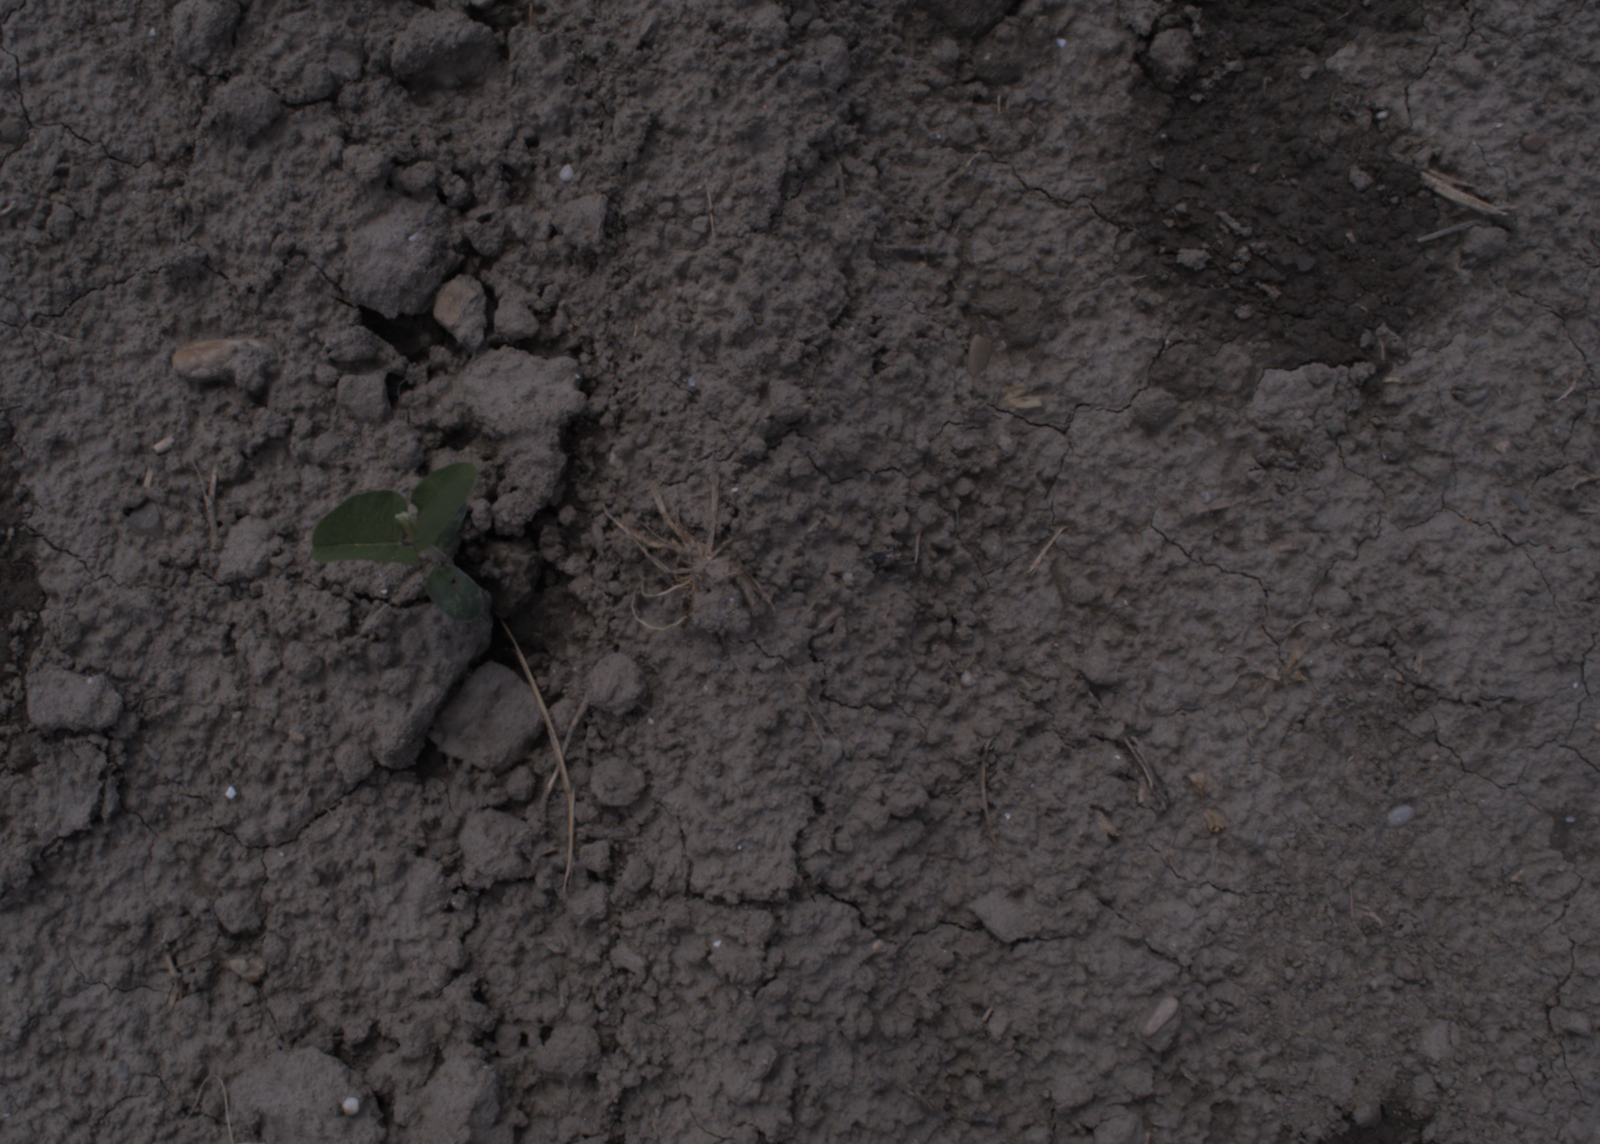
Capture date: 06.08.2020 13:01:40
Weather: sunny
Wind: medium
Seeding date: 21.07.2020
Plant canopy height (mm): 890